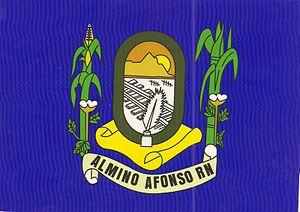
Almino Afonso est une municipalité brésilienne située dans l'État du Rio Grande do Norte.